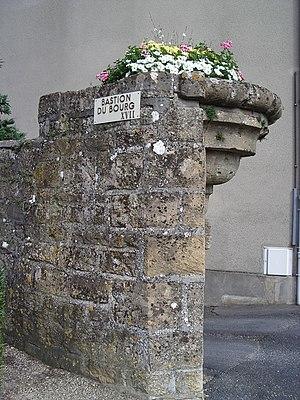
Les fortifications de Carignan sont des fortifications situées à Carignan, en France
Les fortifications de Carignan sont des vestiges de fortifications situées à Carignan, en France, autour du périmètre de l'ancienne cité.
Cet article recense les monuments historiques des Ardennes, en France.